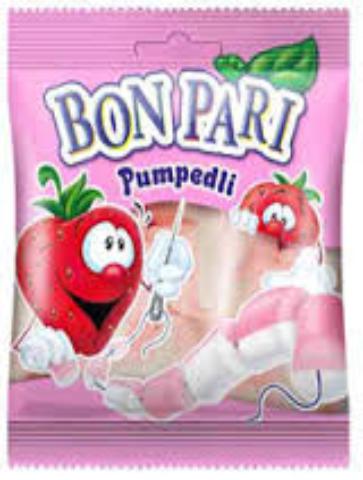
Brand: Bon Pari
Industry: Food